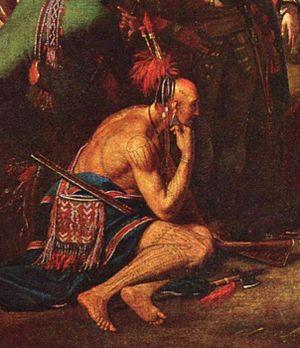
Les Amérindiens sont les premiers occupants du continent américain et leurs descendants. En 1492, l’explorateur Christophe Colomb pense avoir atteint les Indes orientales alors qu’il vient de débarquer en Amérique, aux Antilles. À cause de cette erreur, on continue d’utiliser le mot « Indiens » pour parler des populations du Nouveau Monde.